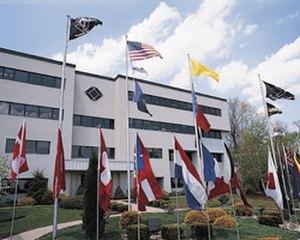
Black Box Corporation est une entreprise américaine, basée à Pittsburgh. Fondée en 1976, elle est une des grandes entreprises de fabrication de matériels de télécommunications. Elle est cotée au NASDAQ.